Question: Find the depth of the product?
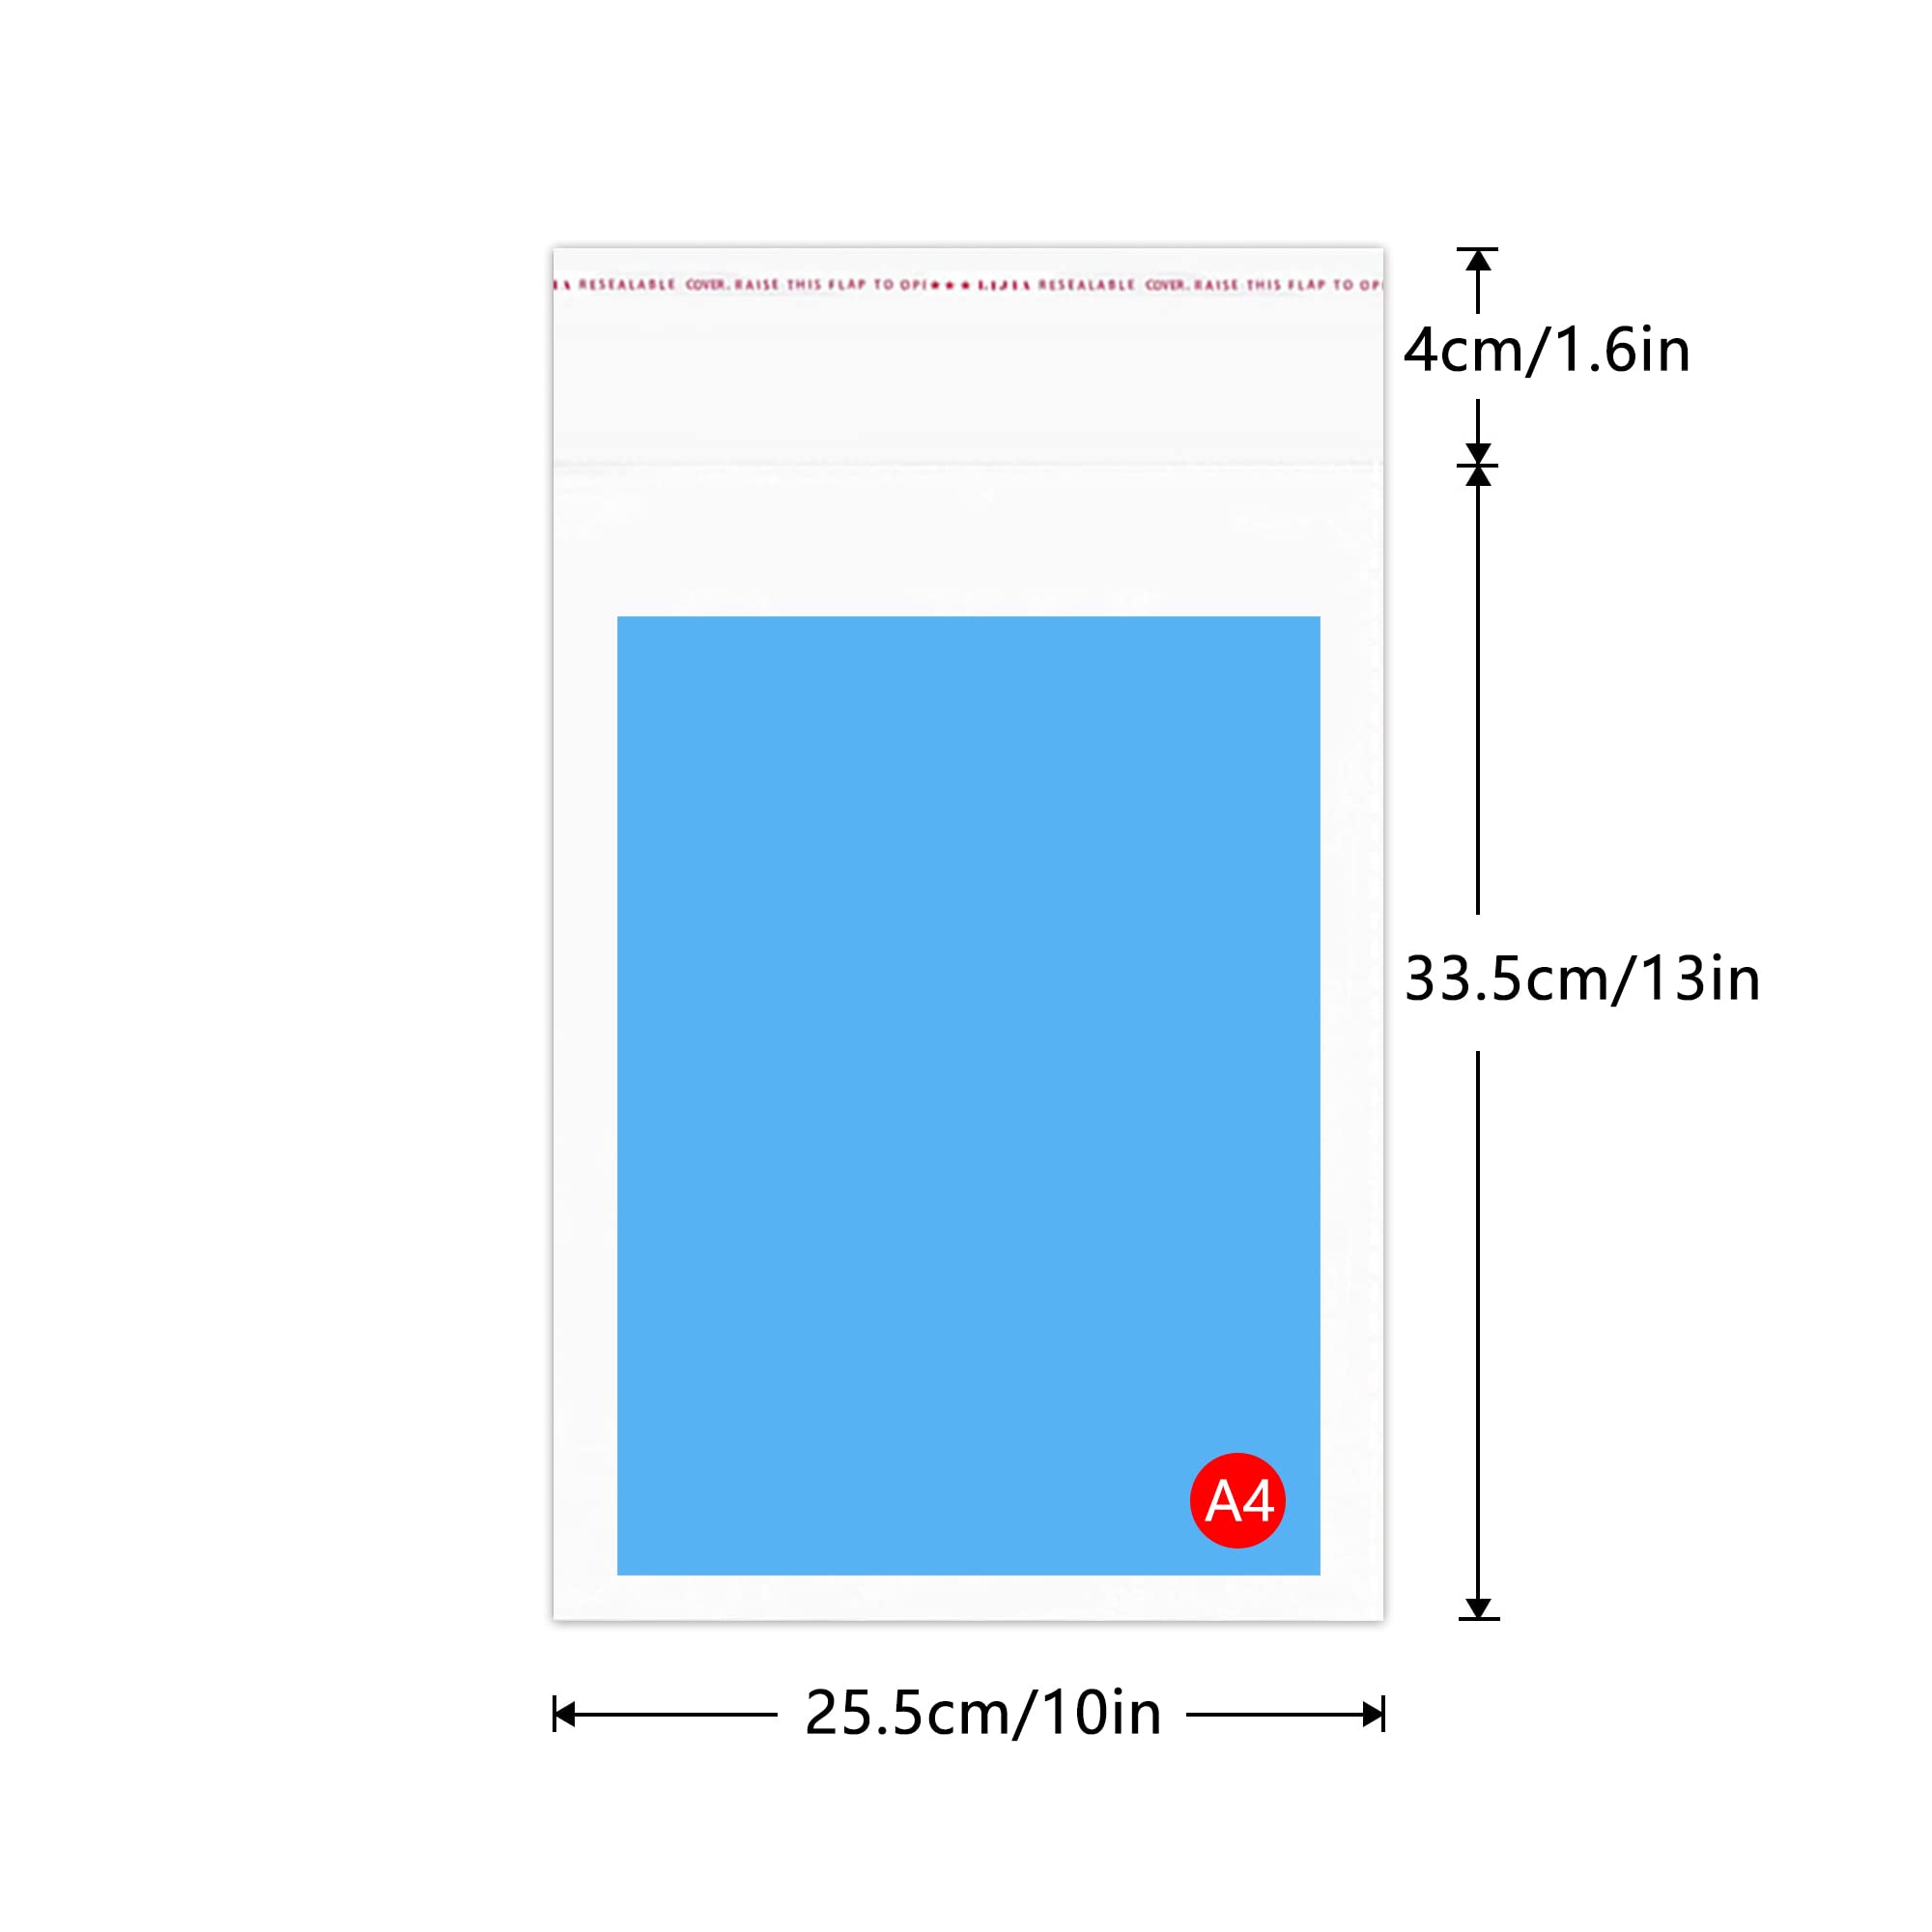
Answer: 33.5 centimetre